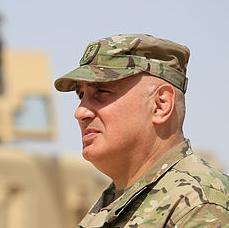
Age: 53